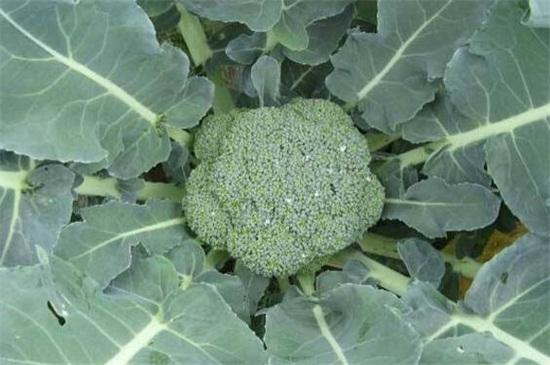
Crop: unknown
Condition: broccoli